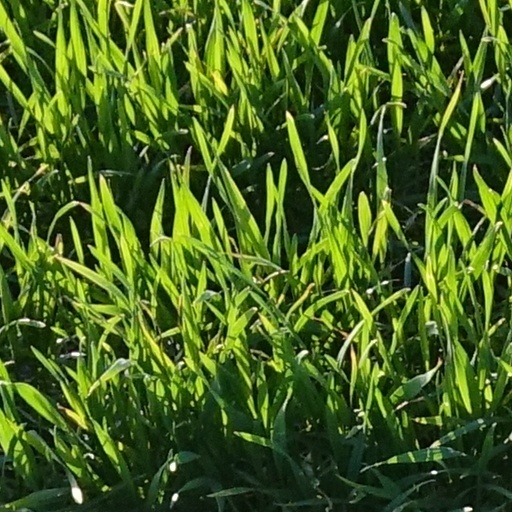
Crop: wheat